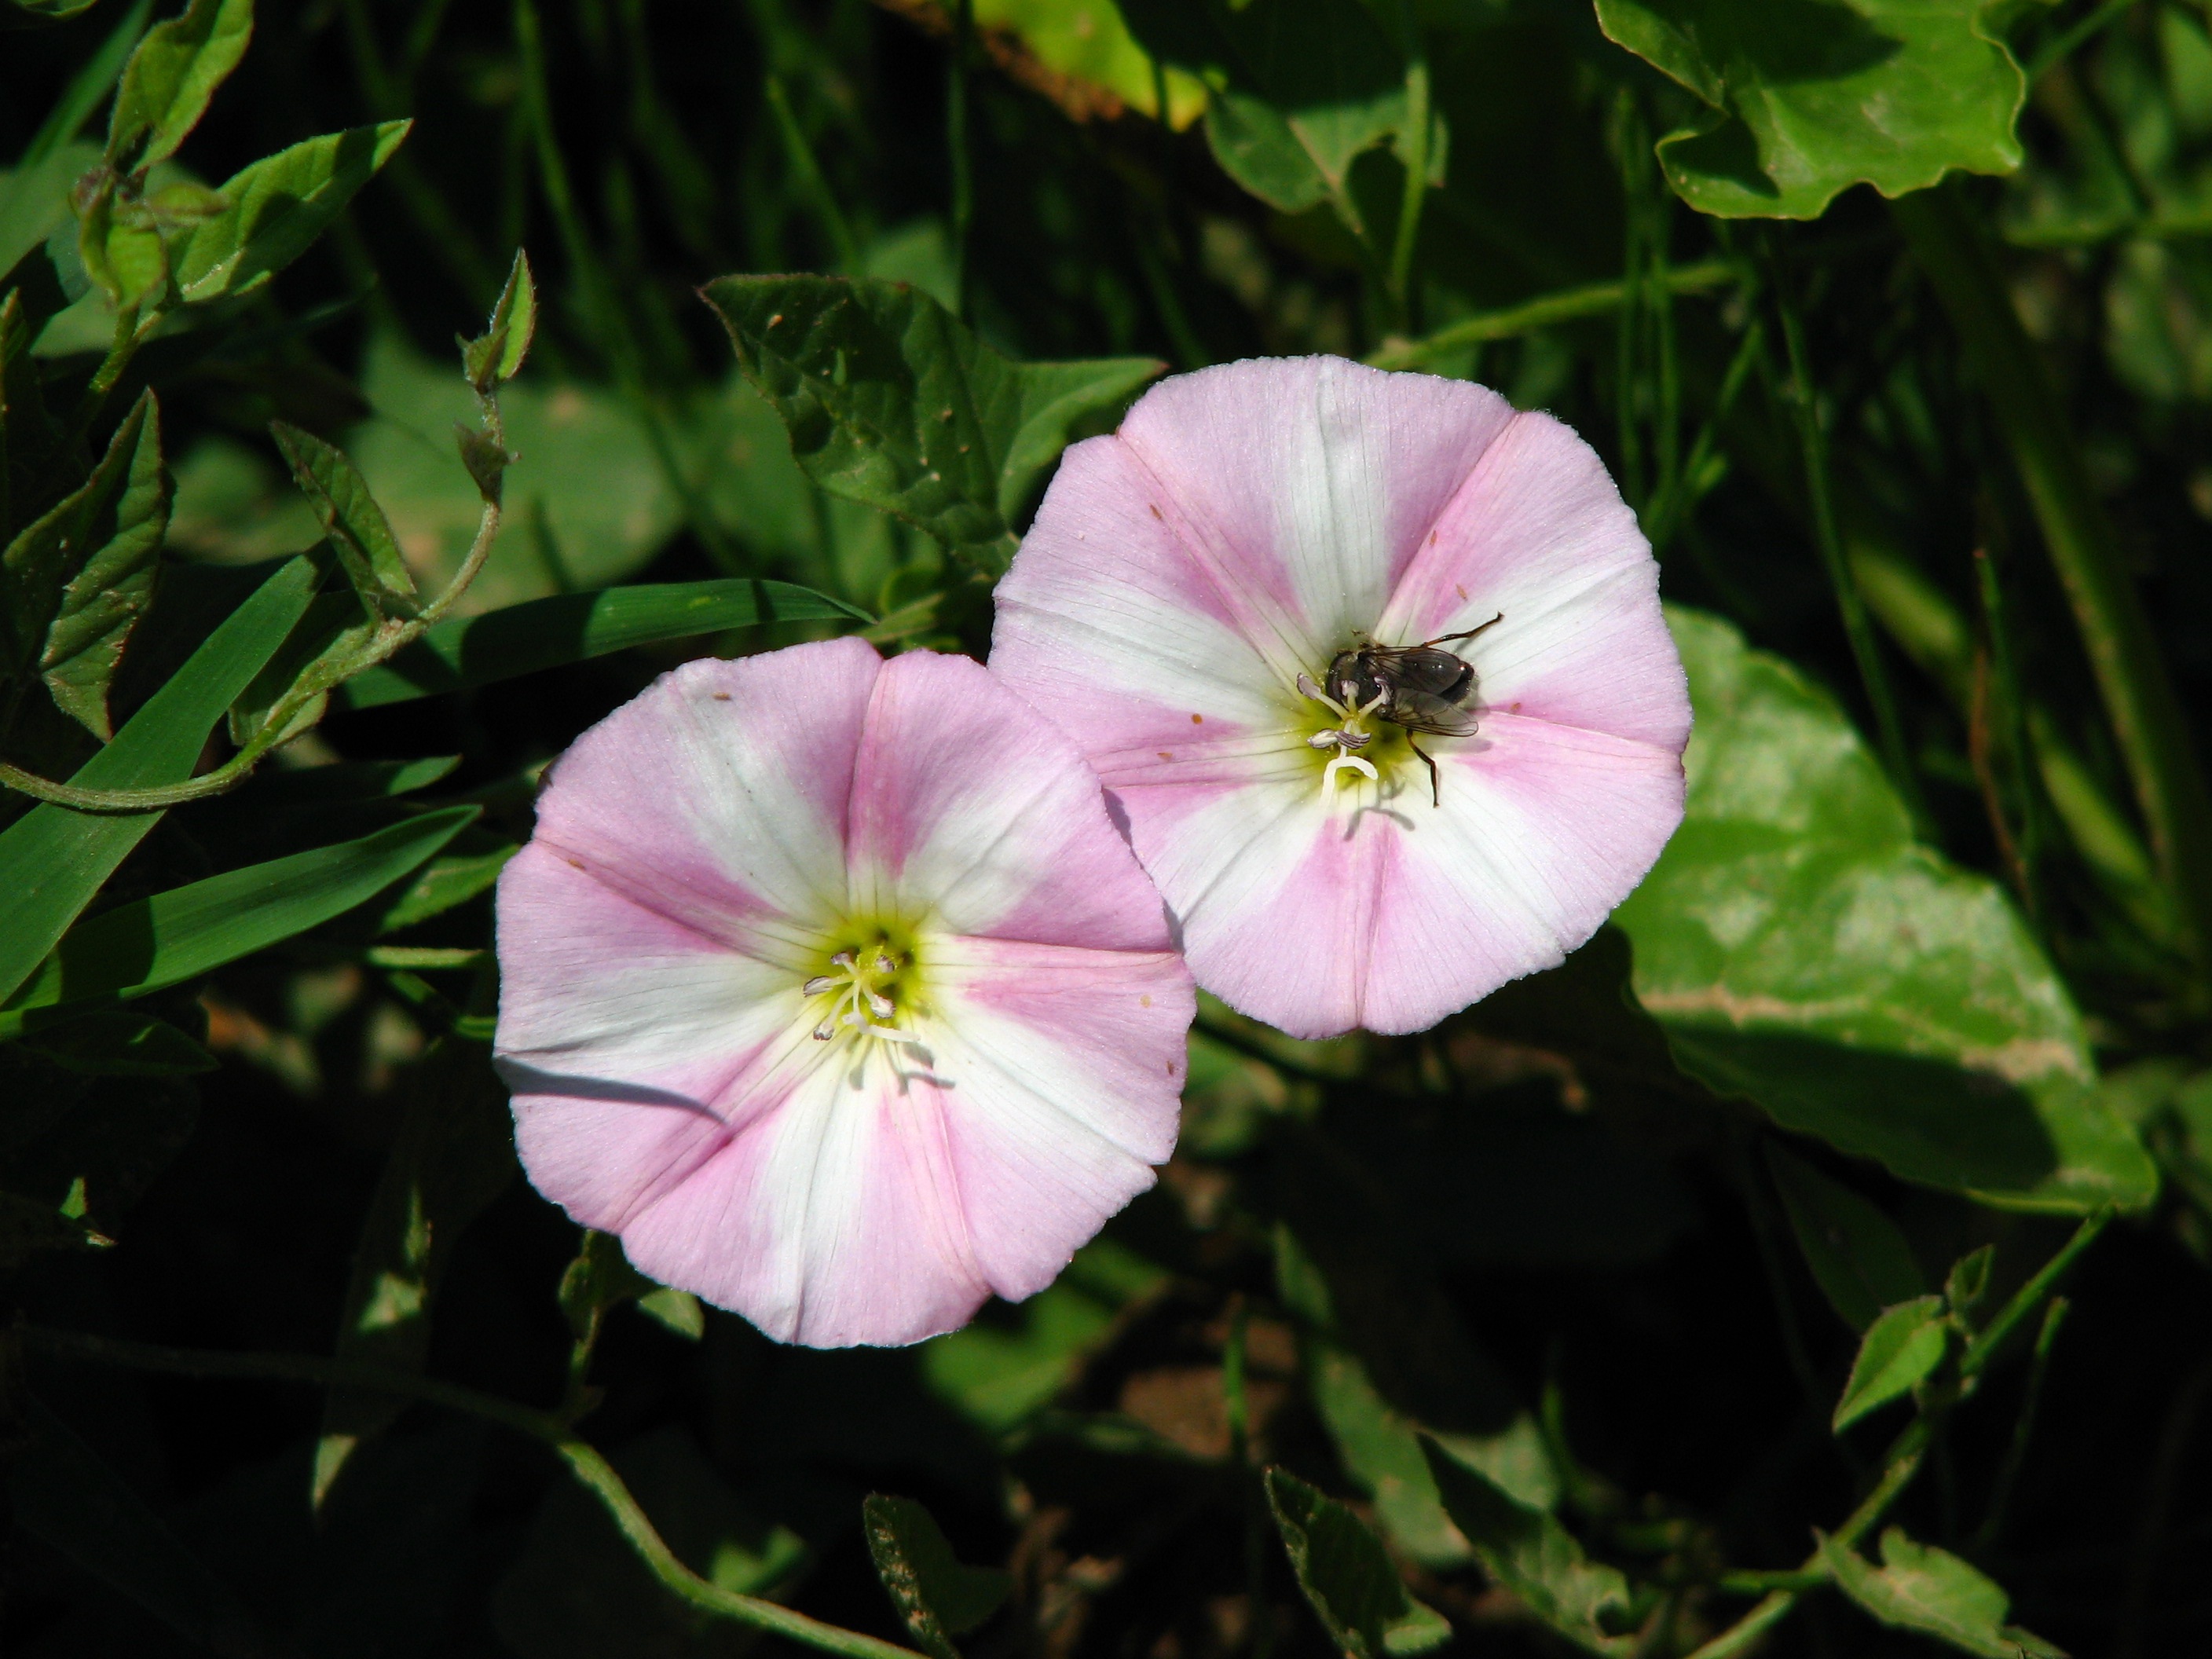
blossom, plant, white, field, flower, petal, bloom, insect, botany, pink, flora, wildflower, evening primrose, macro photography, flowering plant, vetch, pink evening primrose, annual plant, land plant, morning glory family, beach moonflower, pinkladies